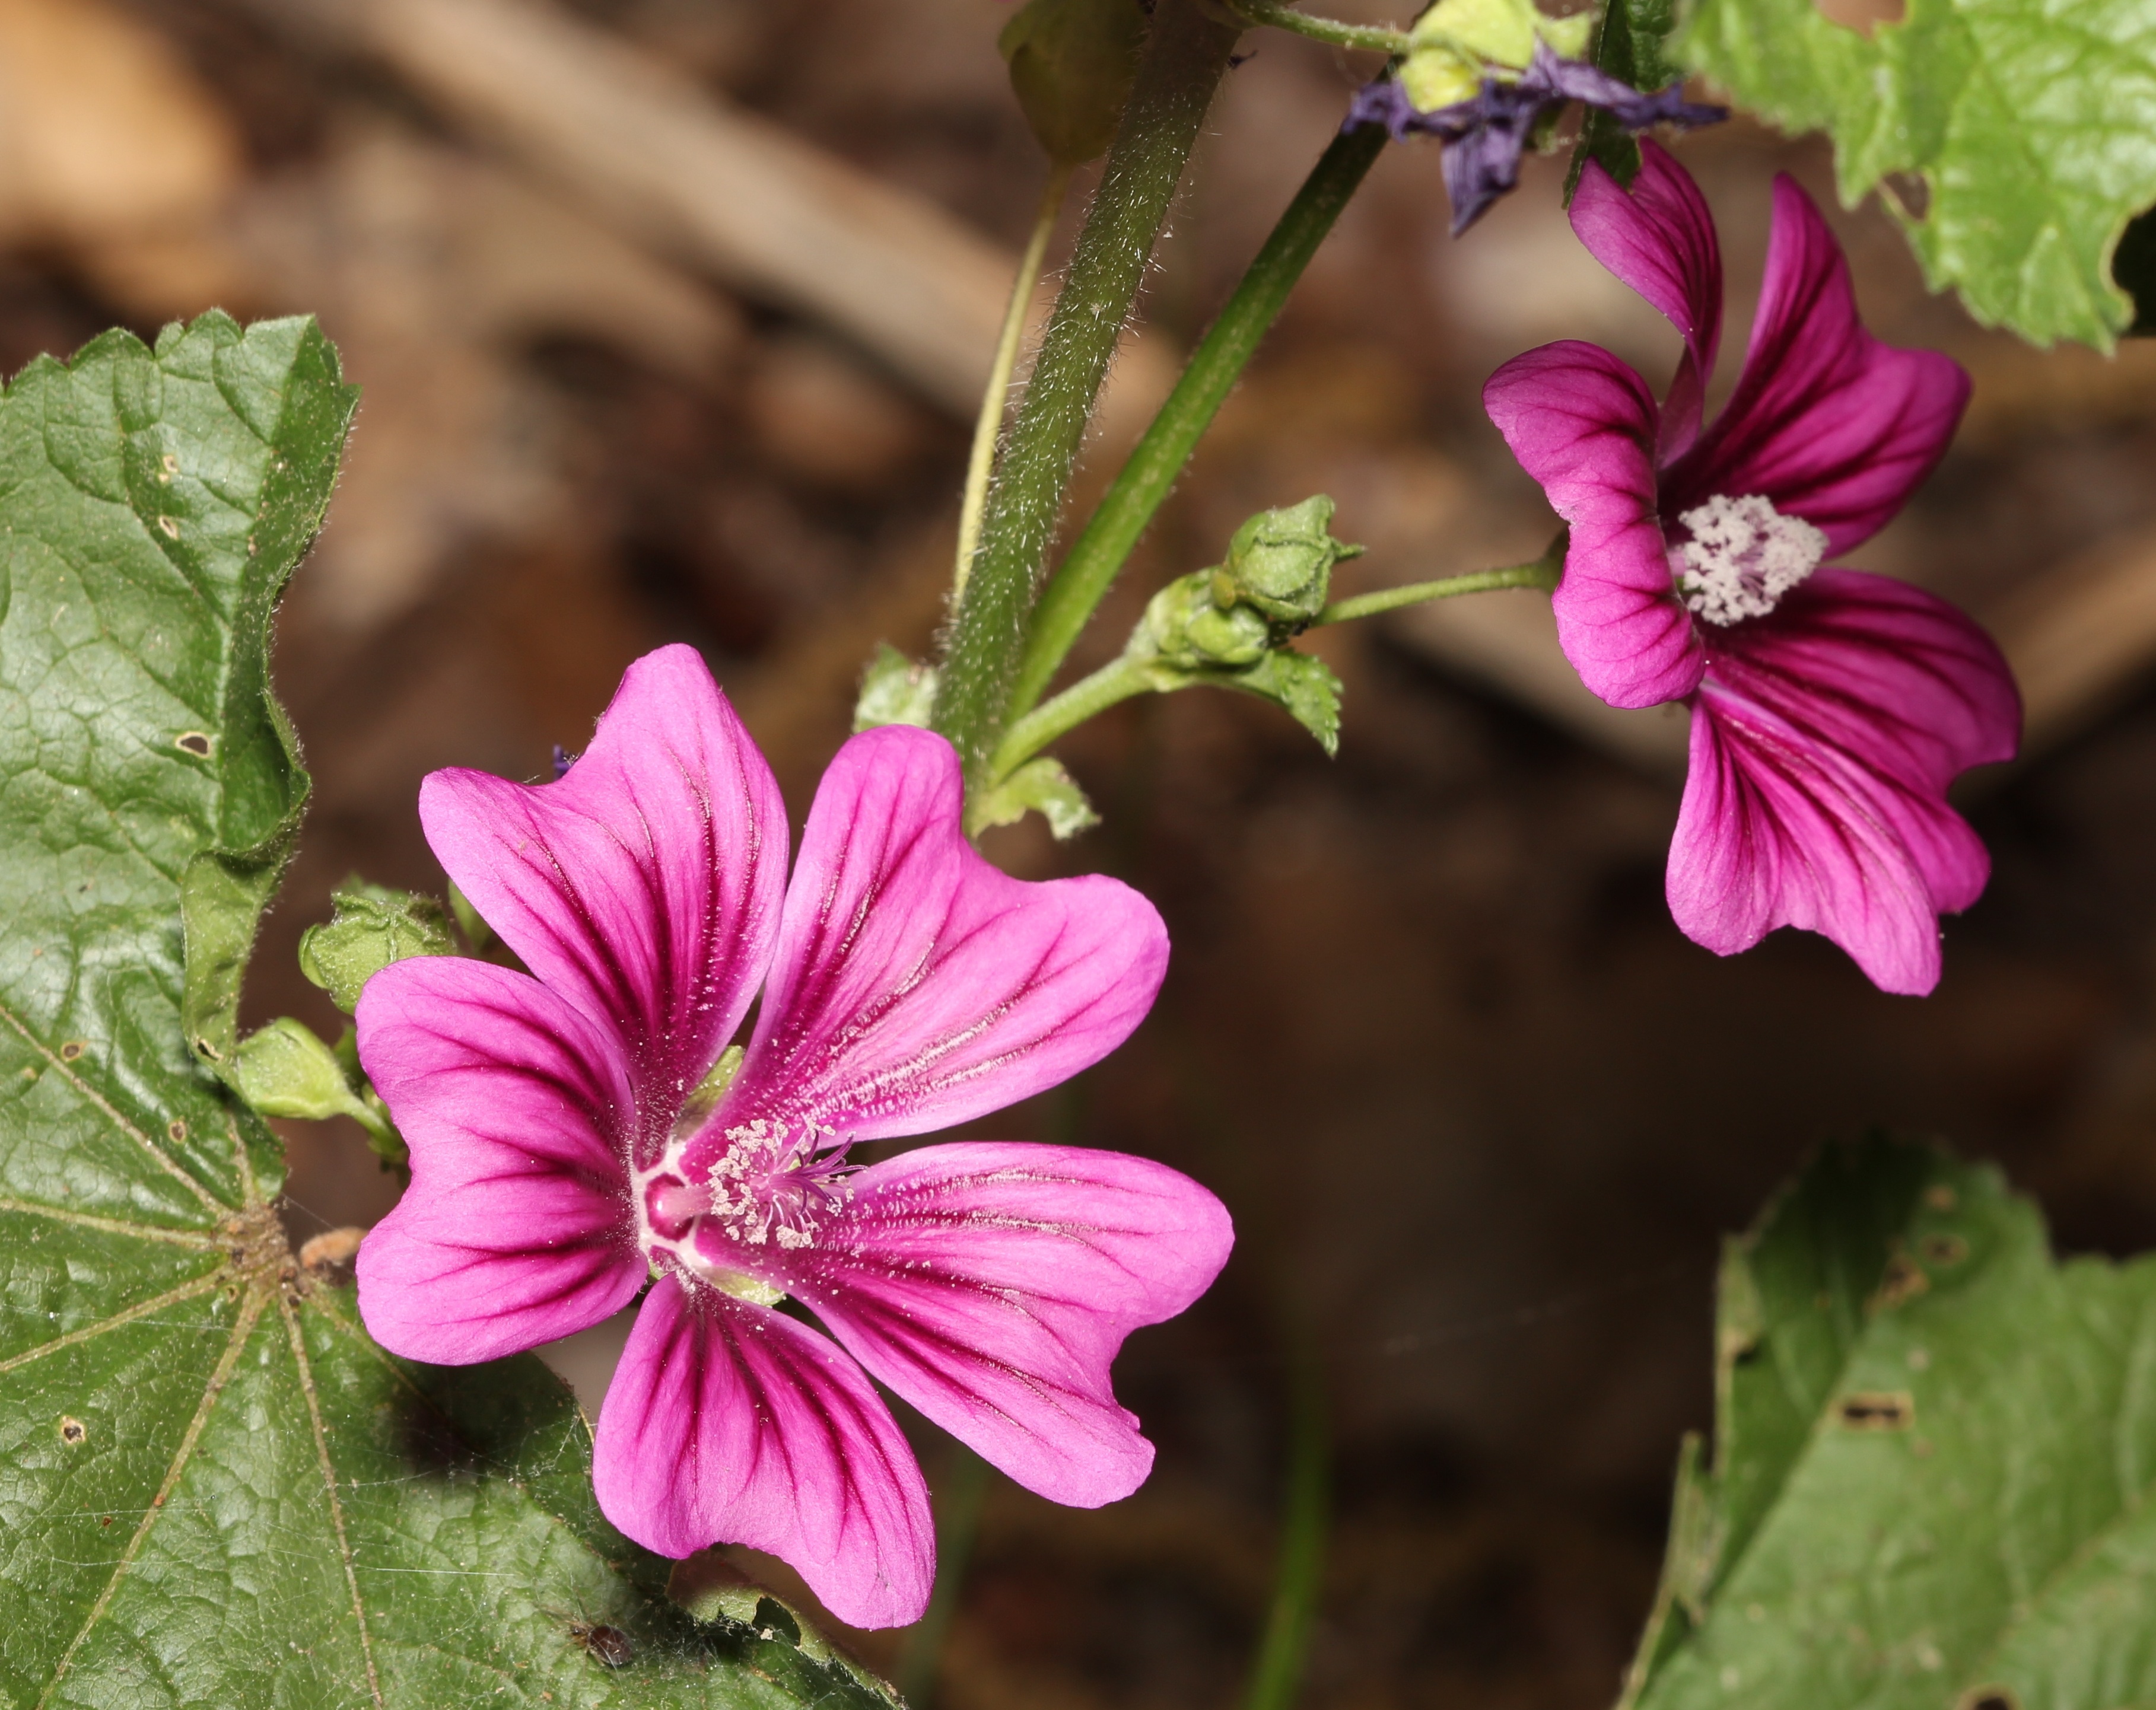
blossom, plant, flower, purple, petal, bloom, floral, pollen, macro, botany, blooming, garden, flora, wildflower, geranium, malva, malvales, hollyhocks, macro photography, flowering plant, mallow, geraniaceae, annual plant, land plant, violet family, pink family, geraniales